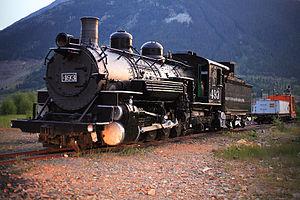
Le chemin de fer à voie étroite de Durango à Silverton est un chemin de fer touristique à voie étroite américain, circulant entre Durango et Silverton, villes toutes deux situées dans le Colorado.